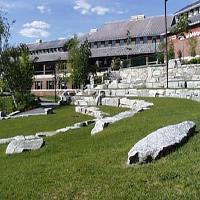
Weather: sun or clear